Ville Leinonen

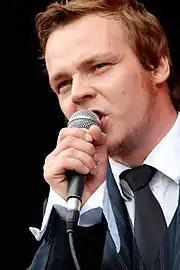
Ville Leinonen, noted singer-songwriter

Ville Leinonen (born 14 October 1975 in Savonlinna) is a Finnish singer-songwriter.